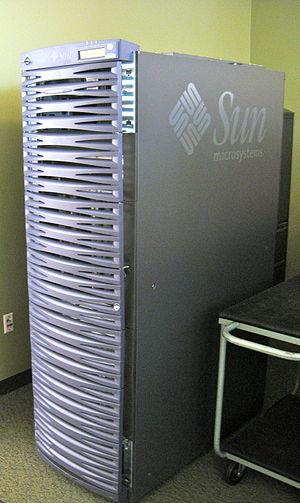
La société Sun Microsystems conçoit, fabrique et commercialise toute une gamme de produits.